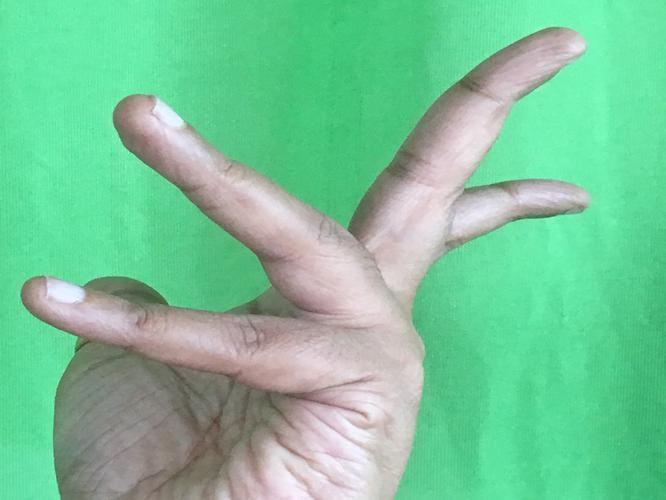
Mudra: Alapadmam
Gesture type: single_hand